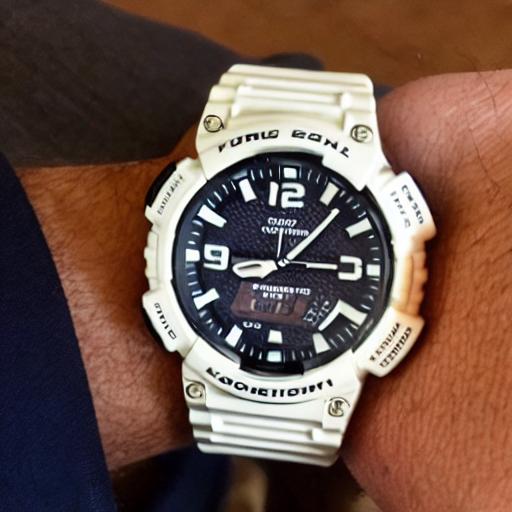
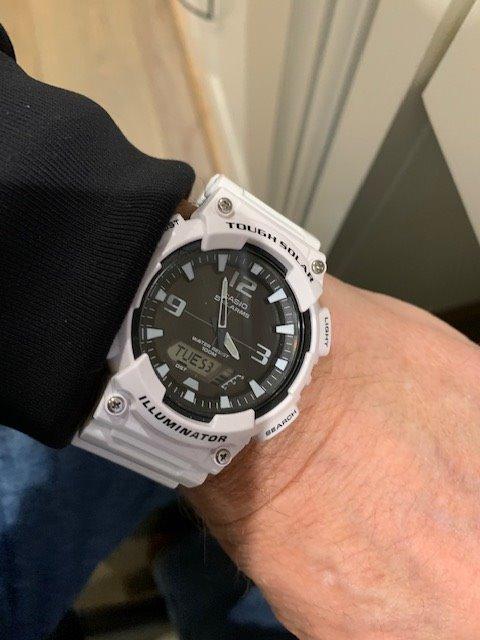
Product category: accessories_watch
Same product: no